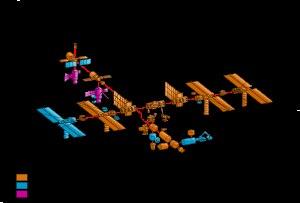
Le tableau suivant donne la chronologie d'assemblage des principaux composants de la Station spatiale internationale. Les composants en gras indiquent les éléments déjà en place sur la station. Les composants futurs proviennent de la liste de la NASA Assembly Sequence Revision H. Les dates sont correctes au 25 février 2011.